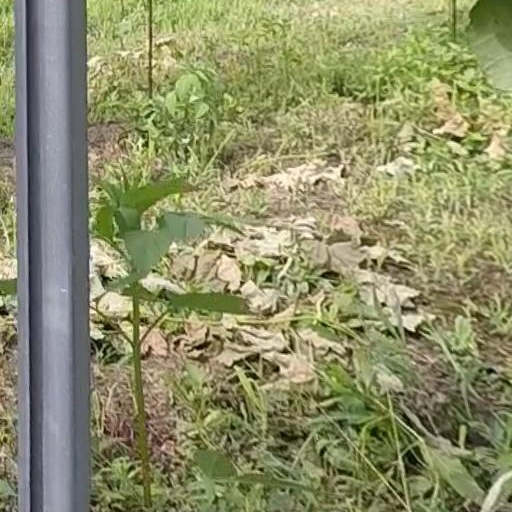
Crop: grape